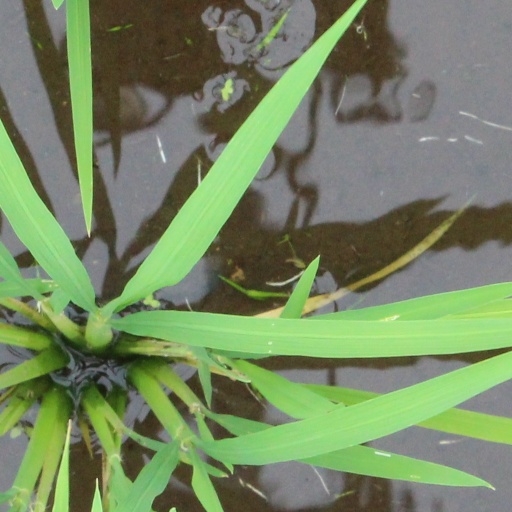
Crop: rice